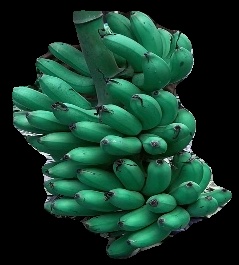
Variety: rasbale
Grade: grade1